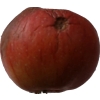
Label: Apple 17